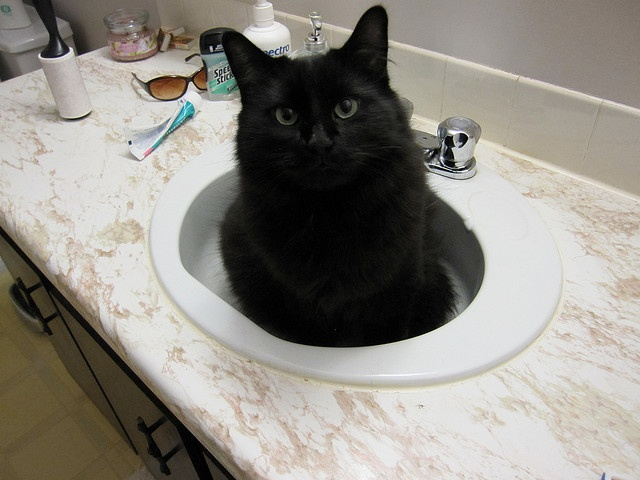
A cat is sitting in the bathroom sink.
A black cat sitting in a small bathroom sink.
A cat sits in the sink of a bathroom.
A black cat is sitting in the bathroom sink
a black cat is sitting in a sink and some sunglasses